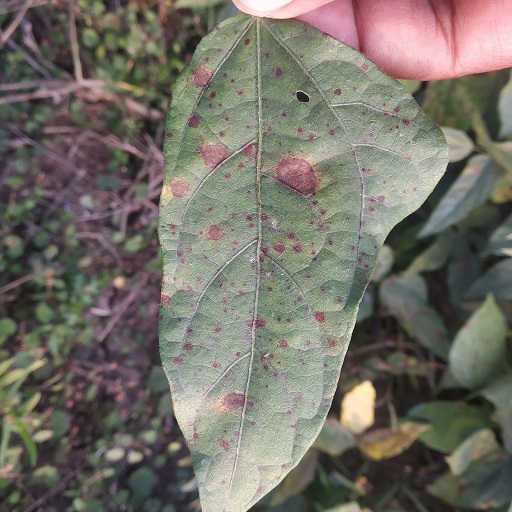
Label: Anthracnose